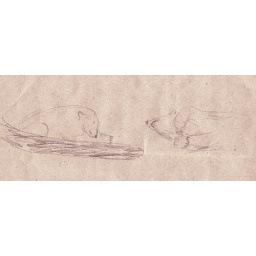
Polar bear Knut sleeping in the Berlin Zoo, 13 May 2009.